Lorentzen family

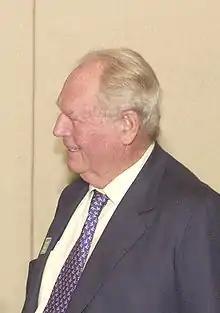
Erling Lorentzen, industrialist

Lorentzen is a Norwegian family of Danish ancestry whose members have been notable as shipping magnates and industrialists over several centuries. The industrialist Erling Lorentzen was married to Princess Ragnhild of Norway (known as Princess Ragnhild, Mrs. Lorentzen after her marriage), the eldest daughter of King Olav V of Norway. Lorentzen is a common patronymic in Denmark and Norway, and the family should not be confused with unrelated families with the same name.